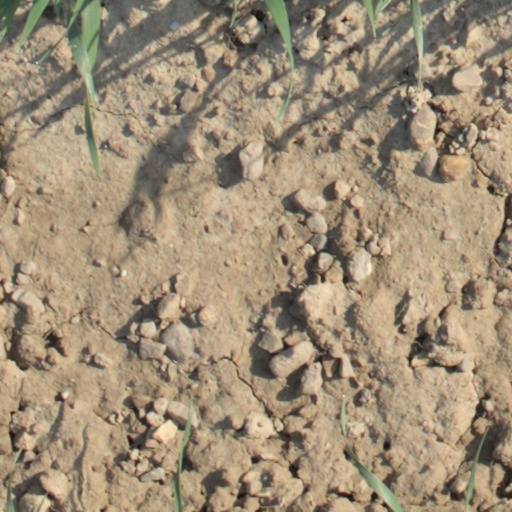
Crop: wheat